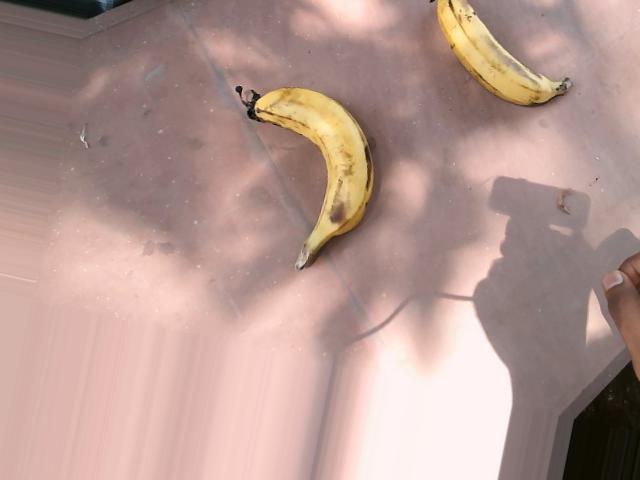
Label: Ripe_Banana